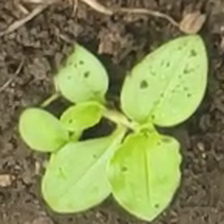
Weed species: Kena_(Commplina_benghalensio)